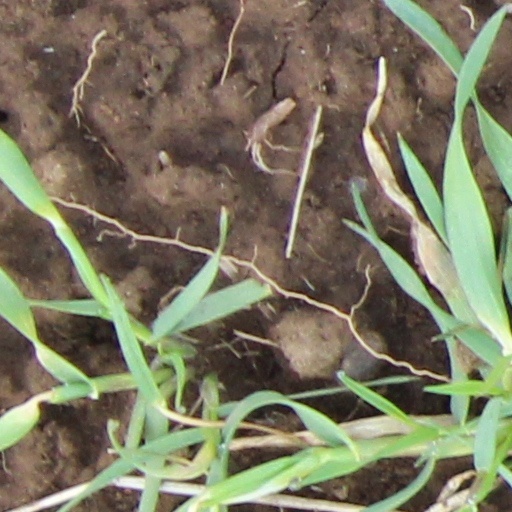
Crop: wheat